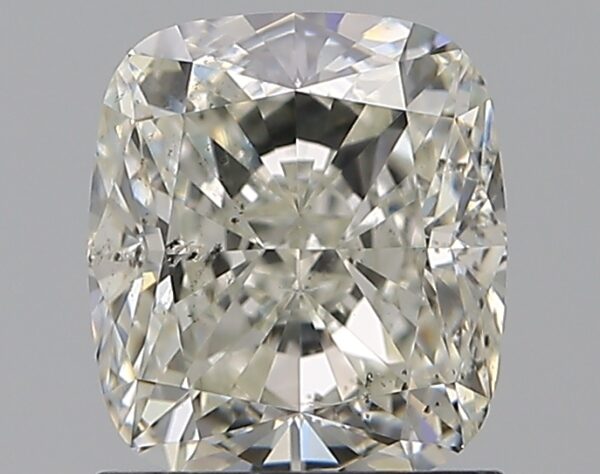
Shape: cushion
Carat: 1.51
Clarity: SI2
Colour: J
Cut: EX
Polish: EX
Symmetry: EX
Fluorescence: N
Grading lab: GIA
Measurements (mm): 6.81 x 6.01 x 4.18